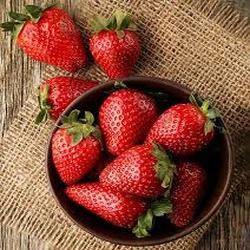
Label: Strawberry